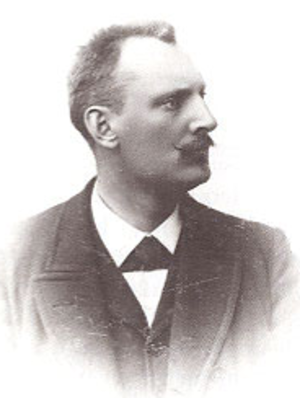
L'expédition polaire de 1897 de S. A. Andrée fut une tentative tragique de rejoindre le pôle Nord. Elle entraîna le décès de ses trois participants.